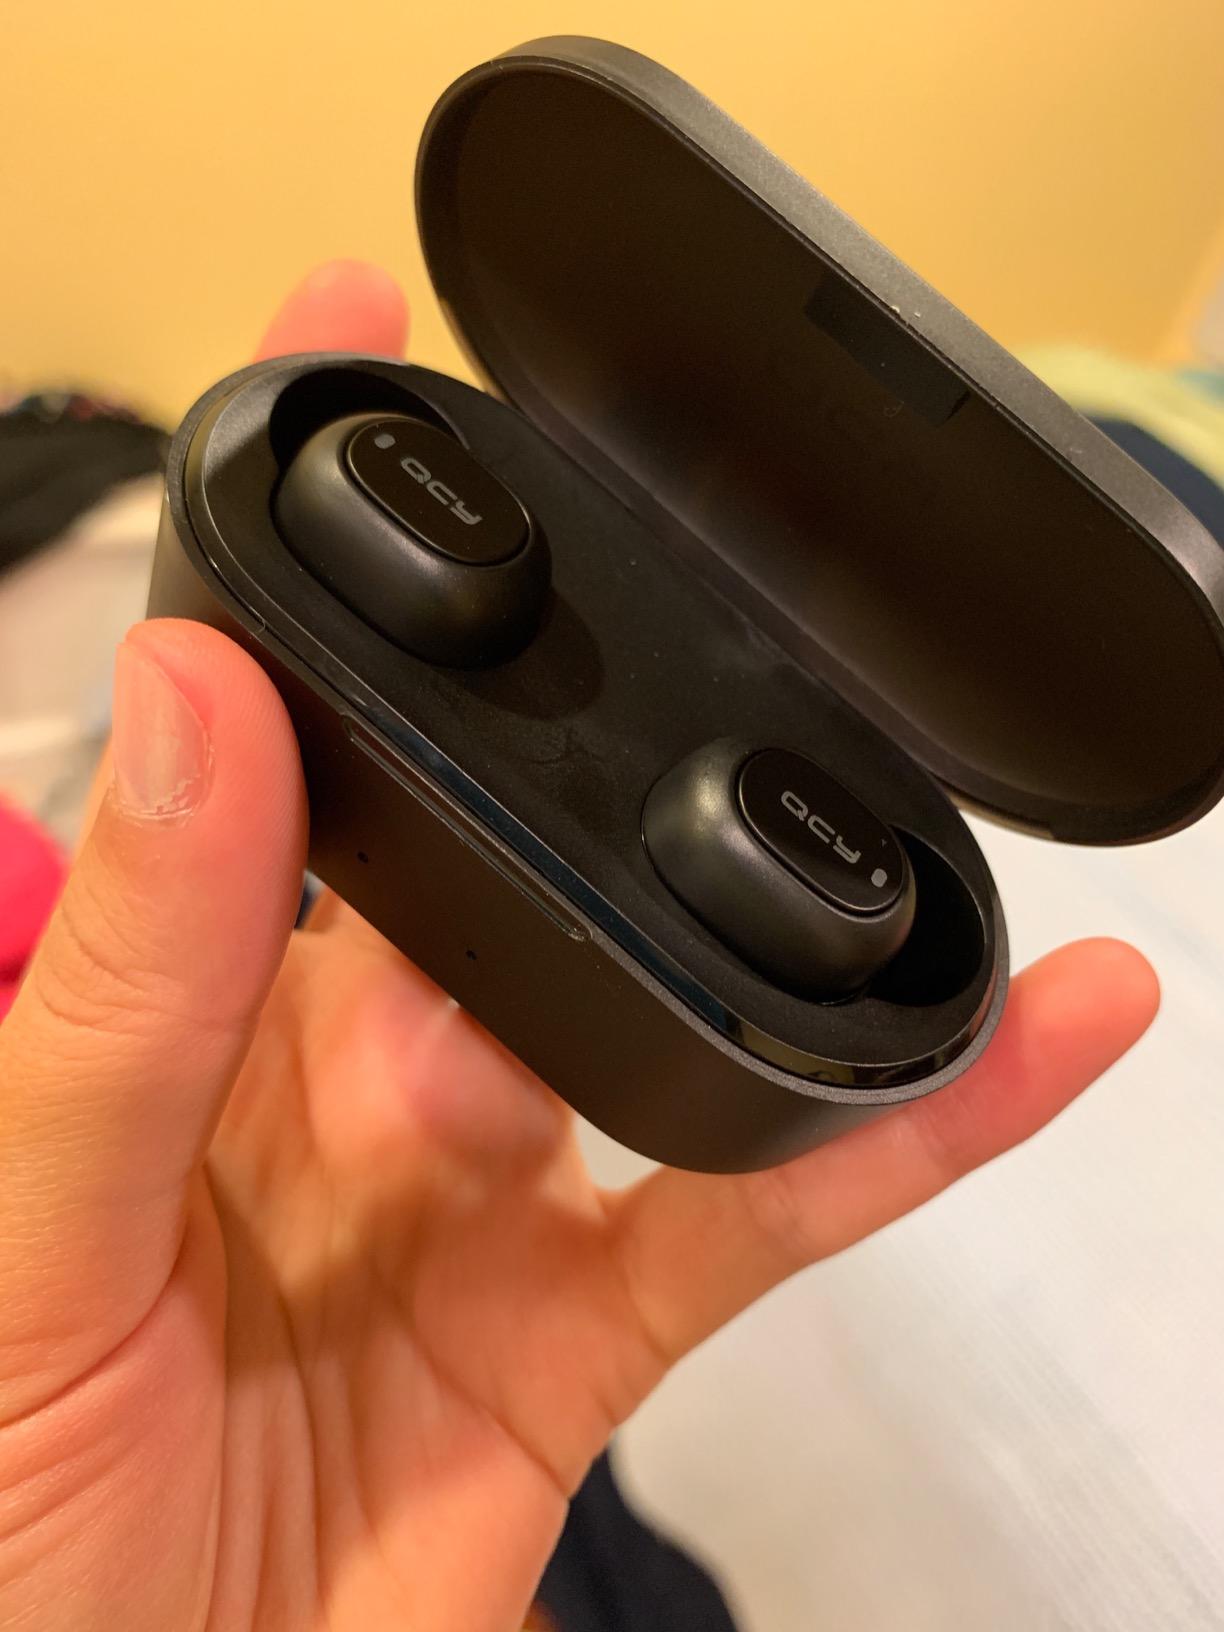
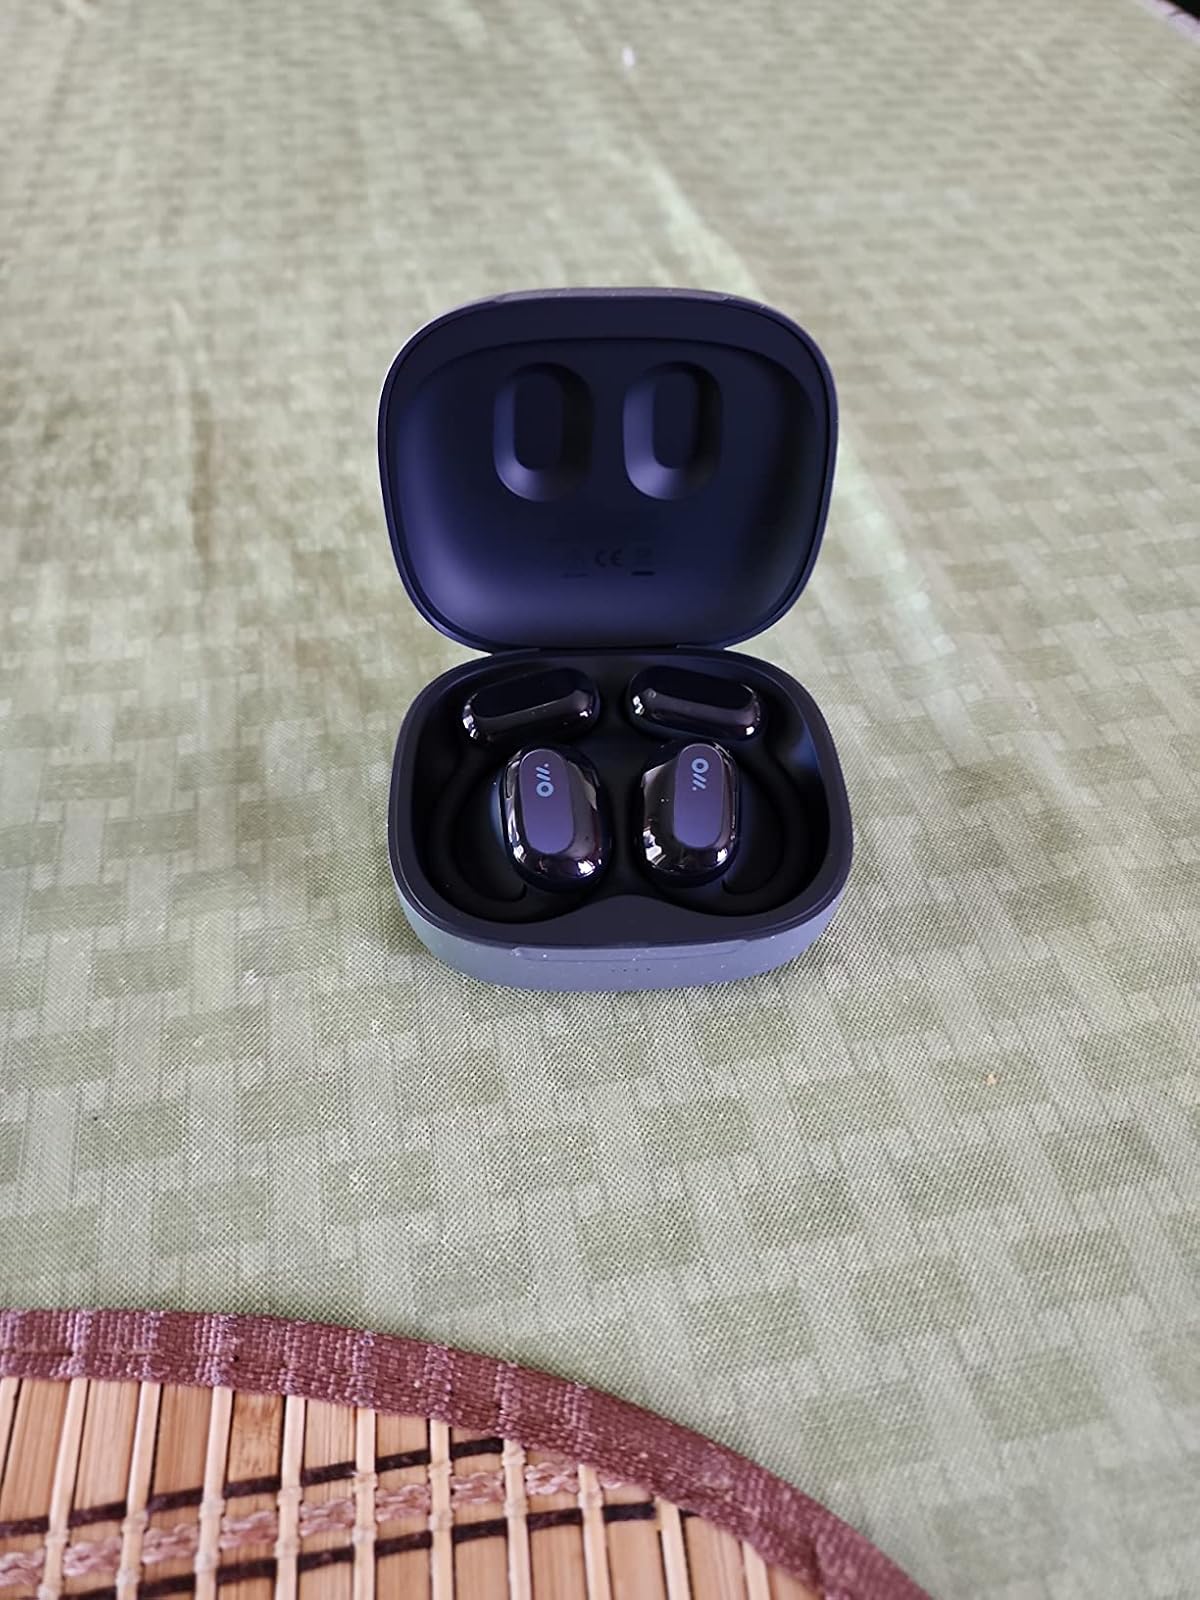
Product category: earbuds
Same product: no